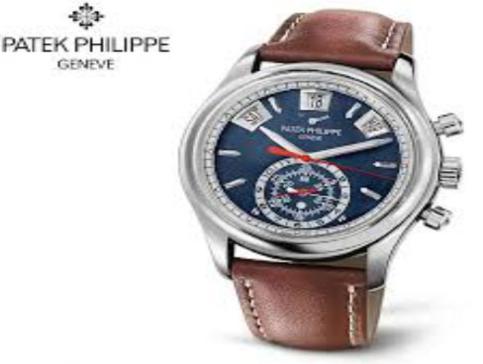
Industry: Clothes